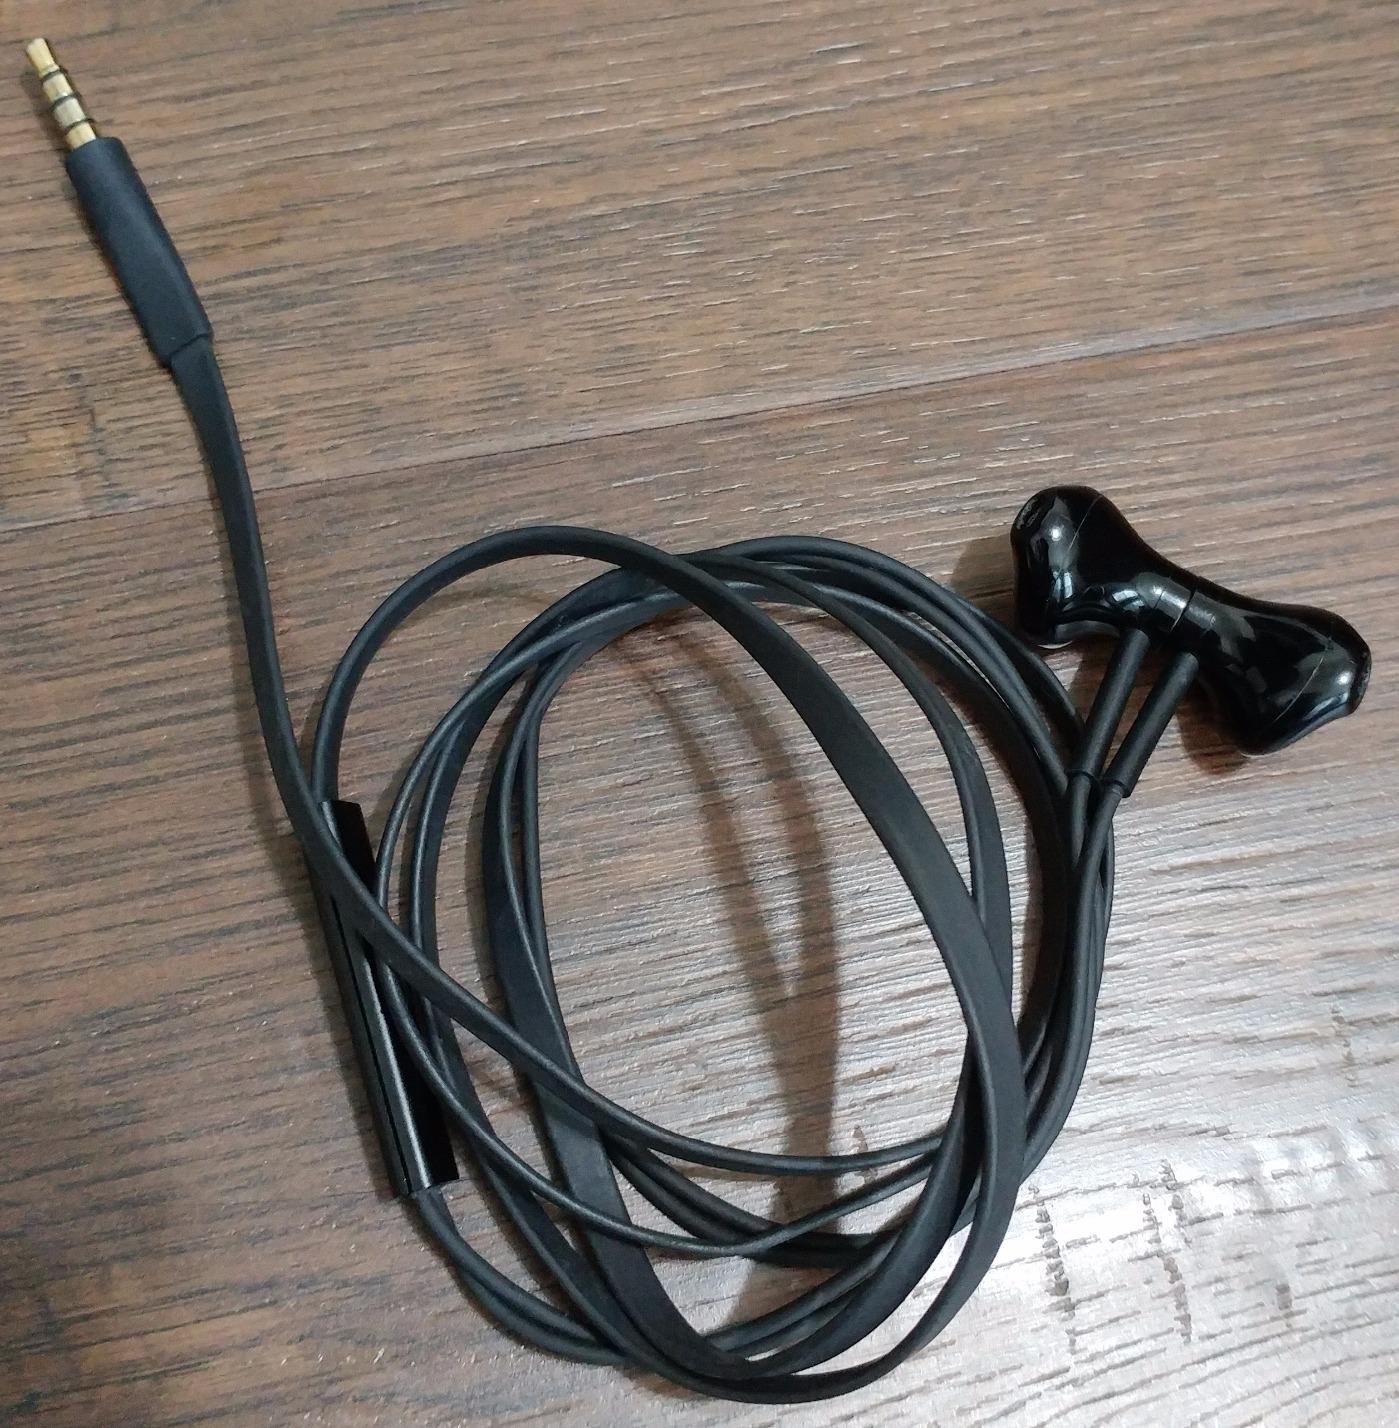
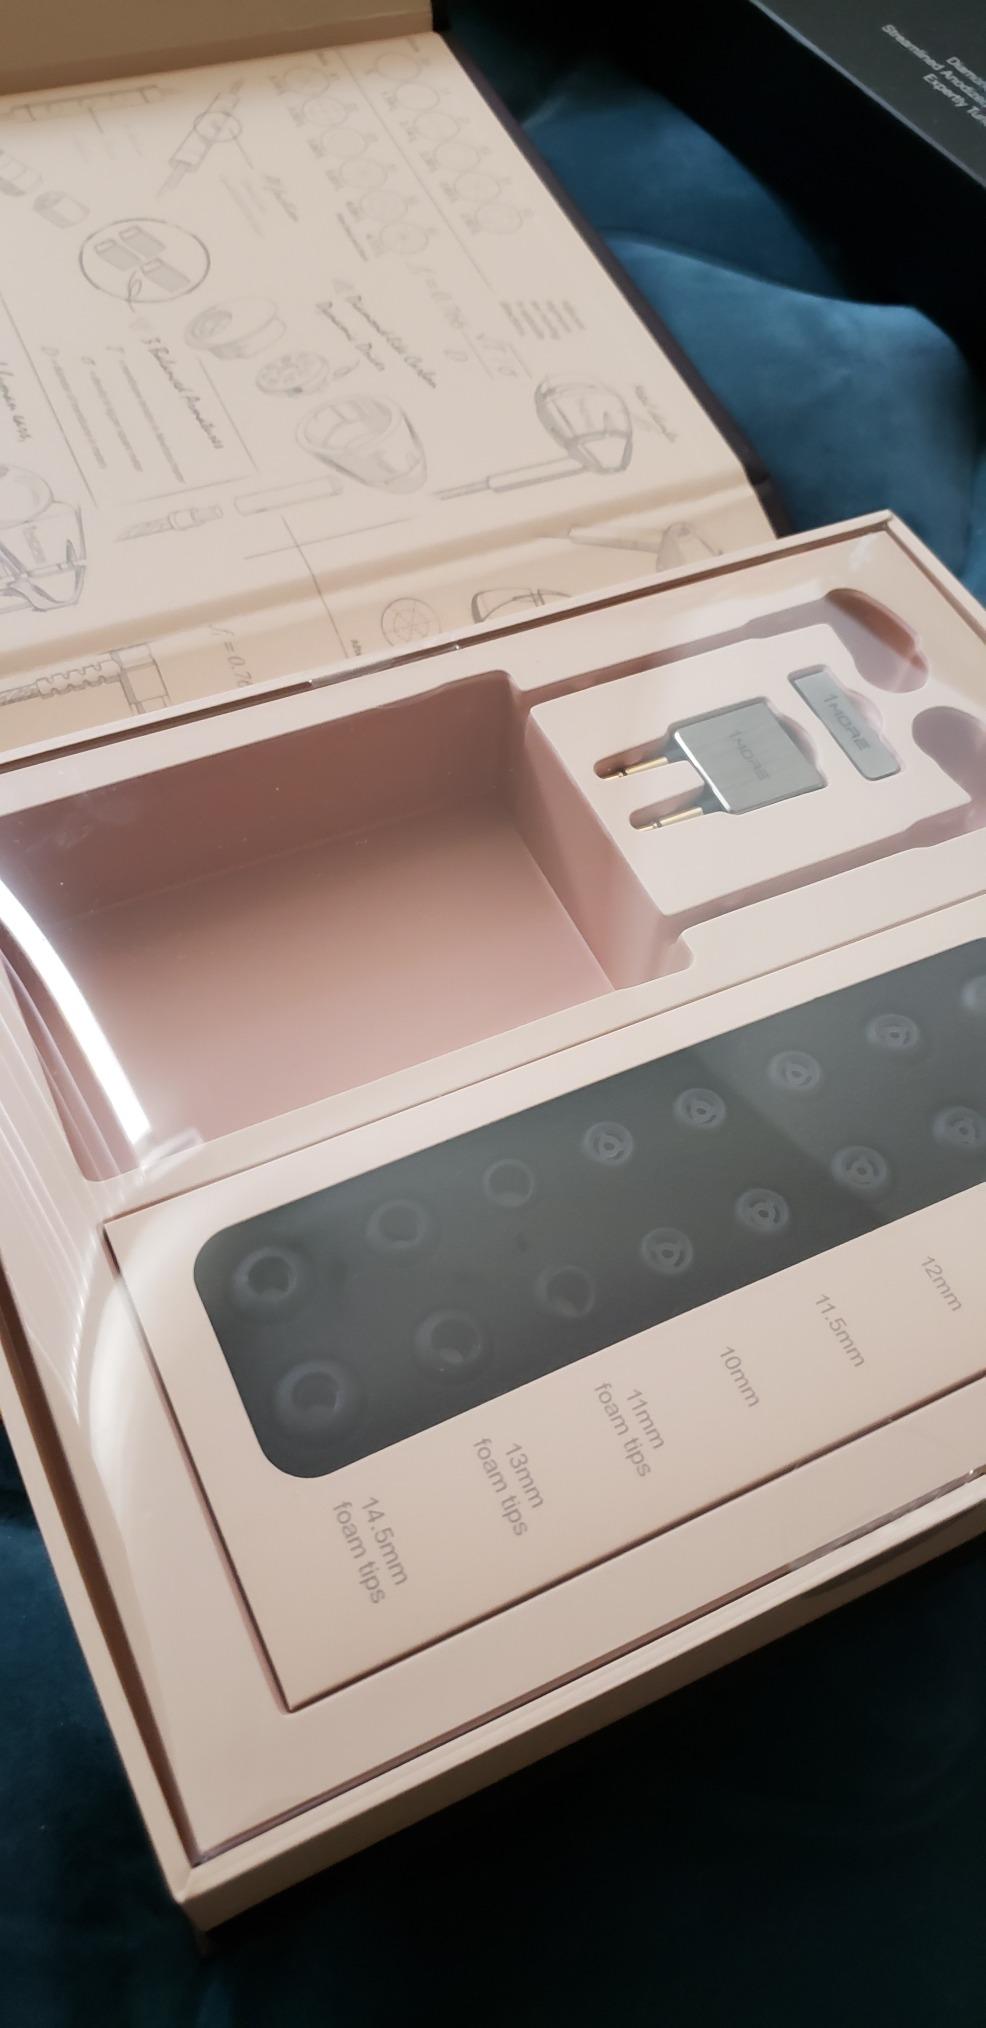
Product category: headphones
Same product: no